Johann Heinrich Abicht

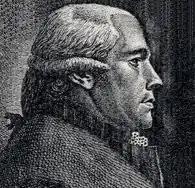
J.H. Abicht

Abicht was born at (now part of Rudolstadt). His grandfather was teacher and organist in Wilmersdorf, Gehren, and his father was a teacher in Volkstedt. Johann Abicht himself finished the college in Rudolstadt and visited the University of Erlangen in 1781. In 1784 he became controller at the house of chief equerry von Schall in Öhringen. Abicht made his magister in 1786 and his doctor in philosophy in 1790. In the same year, he was appointed adjunct and then extraordinary professor in the philosophical faculty. He became regular professor in 1796. On 4 August 1804 he was appointed professor of logic and metaphysics at the newly reorganised university of Wilna. He died at Wilna, aged 53.